Janissary

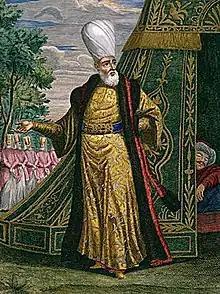
"Agha of the Janissaries", commander of the Janissary Corps, in 1768

The Janissary Corps was formed in the 14th century, either during the rule of Murad I, the third sultan of the Ottoman Empire, or during the time of Murad's father, Orhan. The Ottoman government instituted a tax of one-fifth on all slaves taken in war, and from this pool of manpower the sultans first constructed the Janissary corps as a personal army loyal only to the Ottoman sultan.